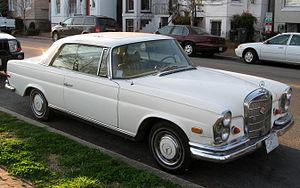
La Mercedes-Benz Classe S est une limousine de luxe produite par Mercedes-Benz qui est maintenant une division de Daimler. Le nom « Classe S » provient du mot allemand Sonderklasse qui signifie « classe spéciale » dont elle est l'abréviation.